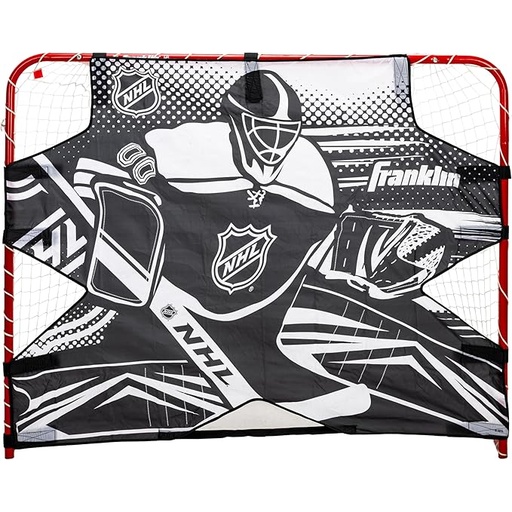
Franklin Sports NHL Street Hockey Goalie Shooting Target - Shooter Tutor Hockey Goal Practice Target - Street Hockey Net Goalie Target - Easy Attach Targe
About This GOALIE SHOOTING TARGET: Practice your shooting by hitting the corners and beating the goaltender with this easy attach practice target EASY SET UP: Adjustable self-stick straps wrap around the goal posts for easy and quick installation on any standard 54" x 44" goal DURABLE: The rugged 210D nylon fabric is built tough to handle even the hardest slapshots and the waterproof construction ensures that this target can stand up to the elements USE WITH OFFICIAL STREET HOCKEY BALL: Designed for use with official 2 5/8" street hockey ball only IMPROVE YOUR SKILLS: This dynamic full-size goalie shooting target is perfect for practicing shot accuracy and location to help you become an elite goal scorer. Overview Size : 54" X 44" Material : Nylon Color : White/Black Sport : Street Hockey, Hockey Brand : Franklin Sports
Brand: FranklinSports
Category: Sporting Goods > Athletics > Figure Skating & Hockey > Figure Skating & Hockey Training Aids > Figure Skating & Hockey Shooting Targets